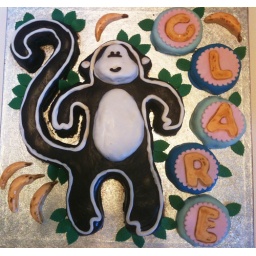
Chocolate banana cake with chocolate frosting &amp;amp; covered in fondant